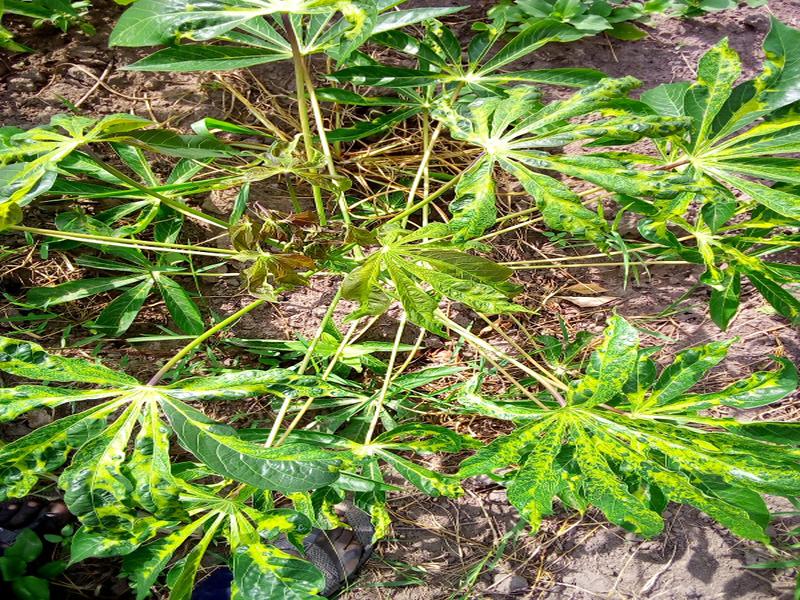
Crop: cassava
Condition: mosaic_disease